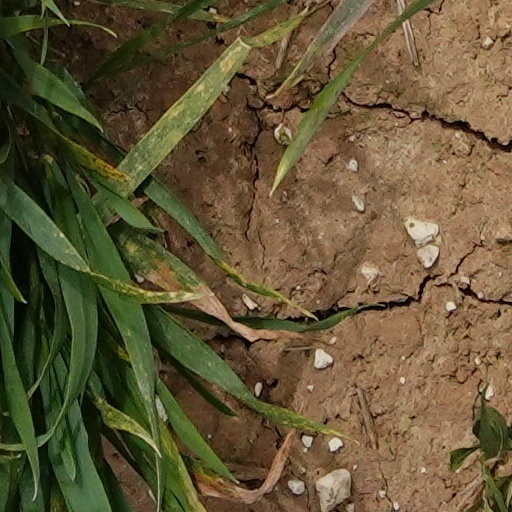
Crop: wheat